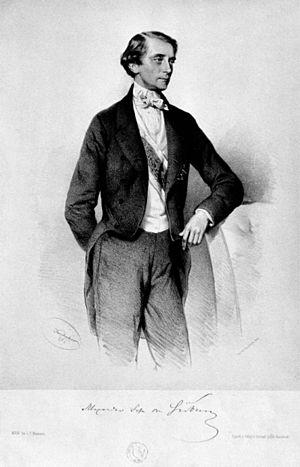
Joseph Alexander von Hübner, connu aussi sous le nom de Comte de Hübner, Baron de Hübner ou Alexandre de Hübner, était un diplomate autrichien, né à Vienne. Son vrai nom était Josef Hafenbredl, qu'il avait changé en Hübner.
Le Congrès de Paris est une peinture à l'huile, réalisée le 1856 par le peintre français Édouard Dubufe. Elle est exposée au Palais de Versailles. La peinture représente une des rencontres qui s'est tenue à Paris entre le 25 février et le 30 mars 1856 pour mettre fin à la guerre de Crimée.